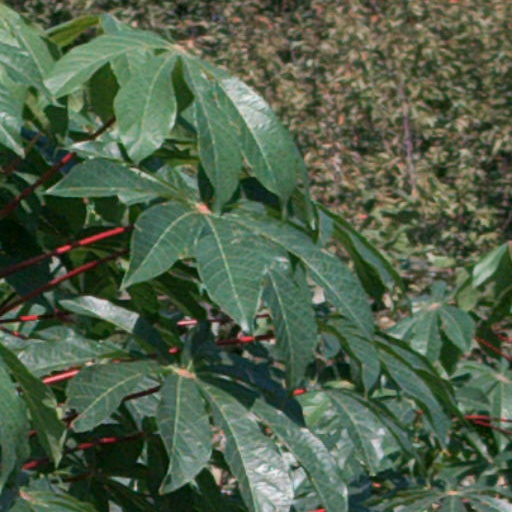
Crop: cassava